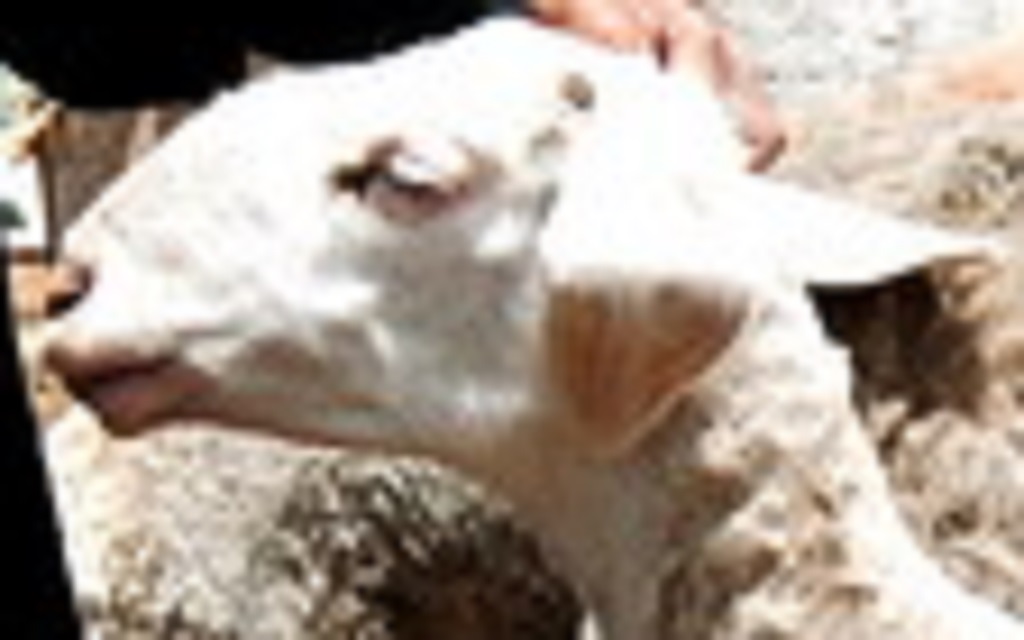
Label: pain